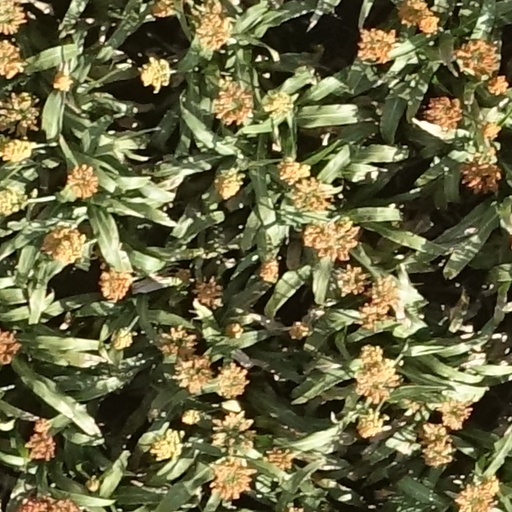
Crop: sorghum